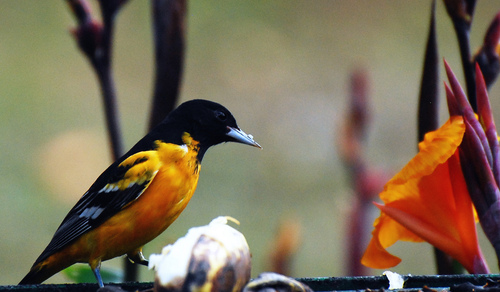
this bird has an orange belly and breast, black neck, crown, and nape.
a beautiful yellow and black bird with yellow ventral side and complete black head, throat and back, gray beak, and white wingbars.
this is a black and orange bird with a white billa very colorful small bird with a super thin bill
this bird is yellow with black on its back and has a long, pointy beak.
the golden chested bird has gray wings and the bill is medium-sized and pointed.
the bird has a yellow breast and a black head, with a sharp beak.
a bird with and orange breast and dark black crown.
this bird has a black crown as well as a yellow belly
this bird is yellow with black and has a long, pointy beak.
Species: Baltimore Oriole